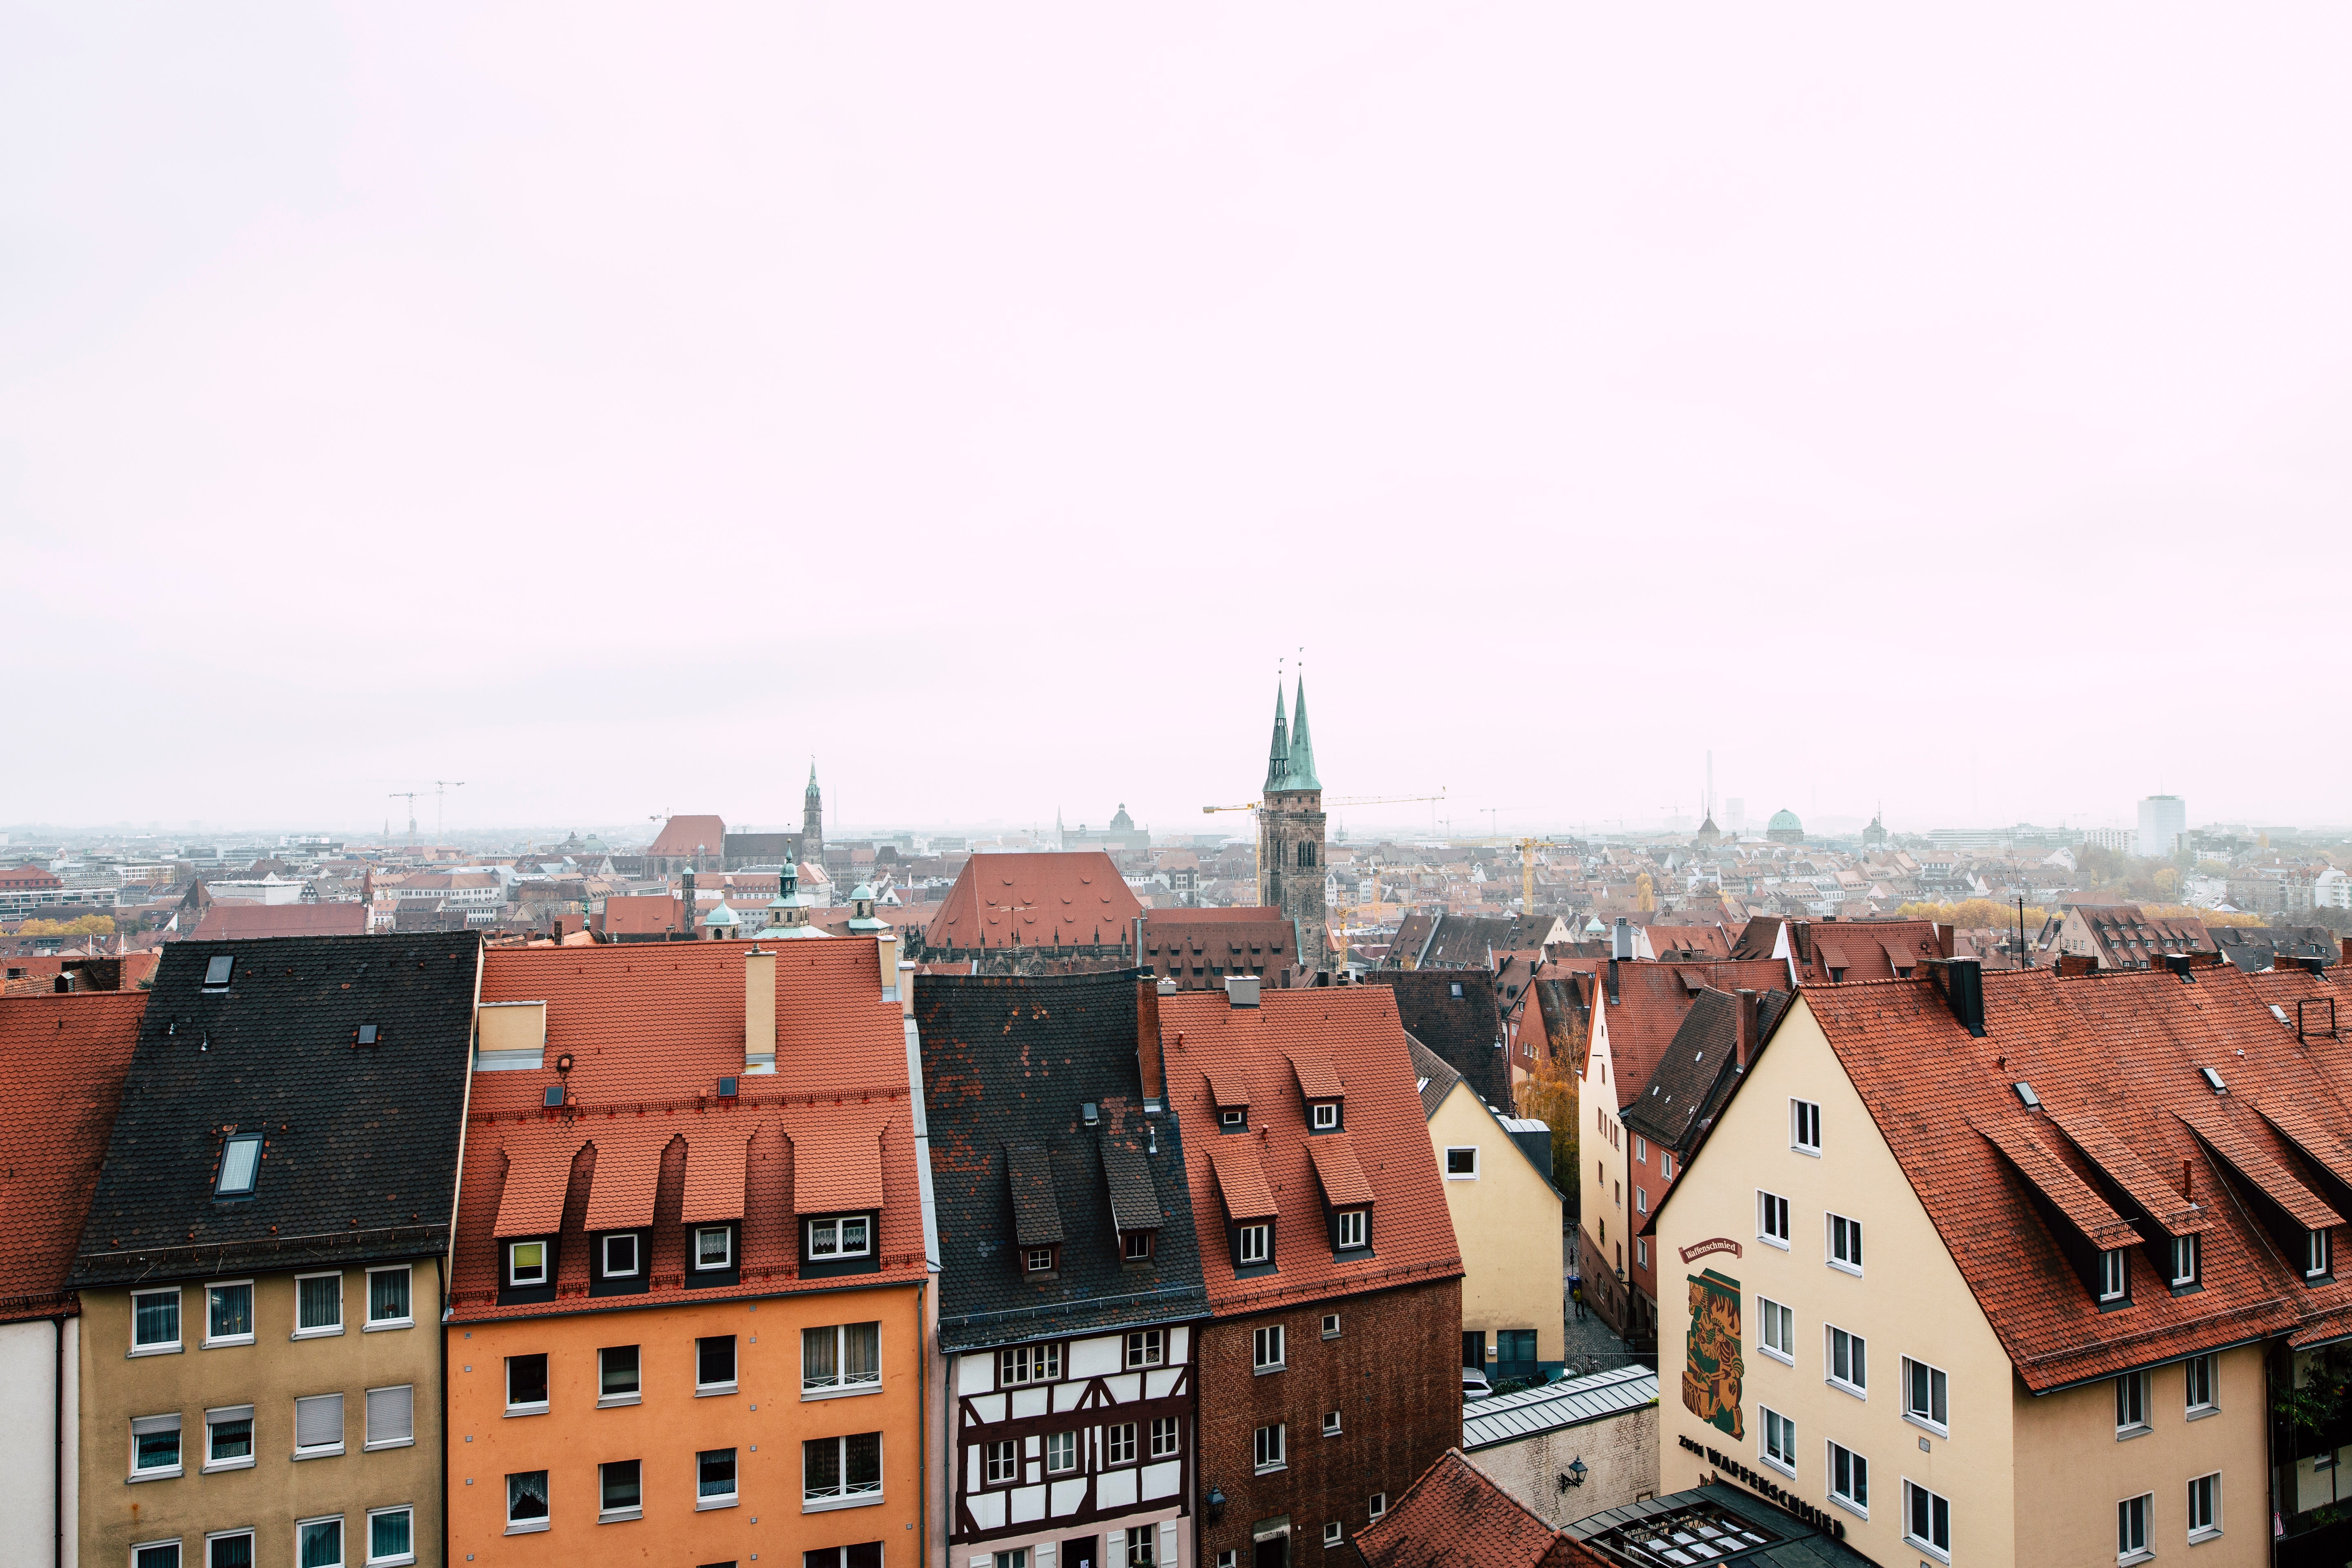
roof, urban area, town, city, landmark, human settlement, building, sky, metropolitan area, architecture, neighbourhood, house, metropolis, cityscape, spire, tower, skyline, steeple, residential area, facade, photography, tourism, medieval architecture, cloud, landscape, apartment, home, suburb, vacation, window